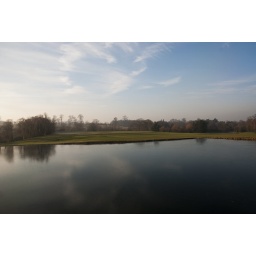
The other window in the long corridor provides this wonderful view.